Dmitry Kawarga

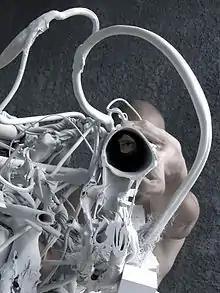
Photo-Kawarga

Dmitry Kawarga born in Moscow, Russia is a Russian artist. Kawarga began working in his own style of "biomorphism" striving to create a synthesis of science, art and technology. His art is featured in numerous museums and is part of the permanent collection of Erarta, Russia's largest private museum of contemporary art located in Saint Petersburg.